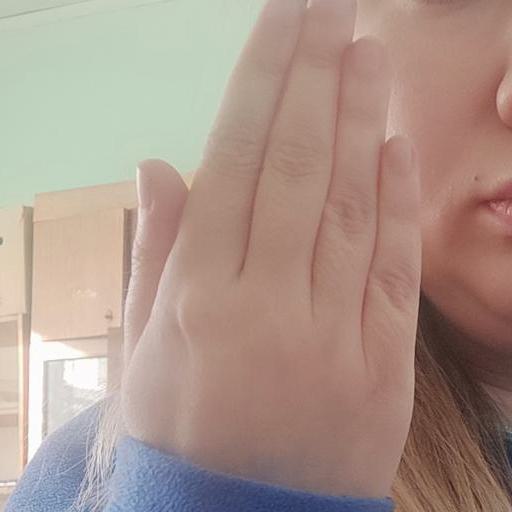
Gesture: stop_inverted